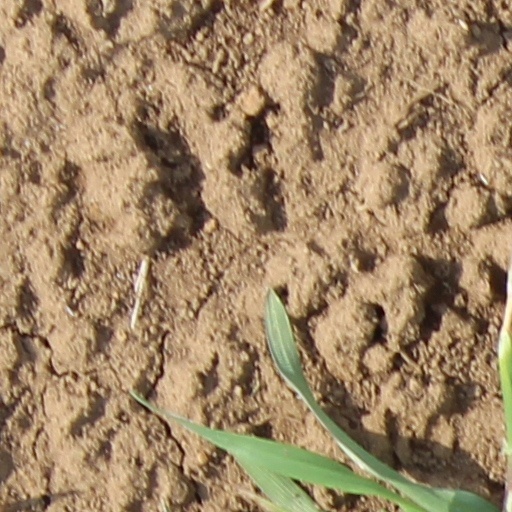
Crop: wheat